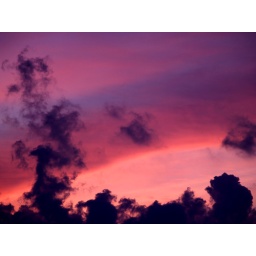
bridge in the sky